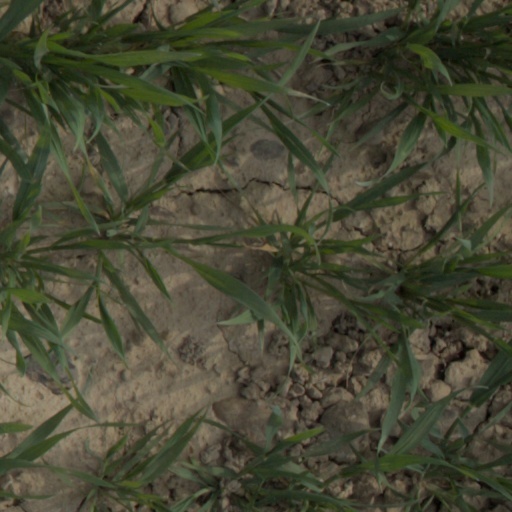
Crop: wheat